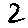
Label: 2